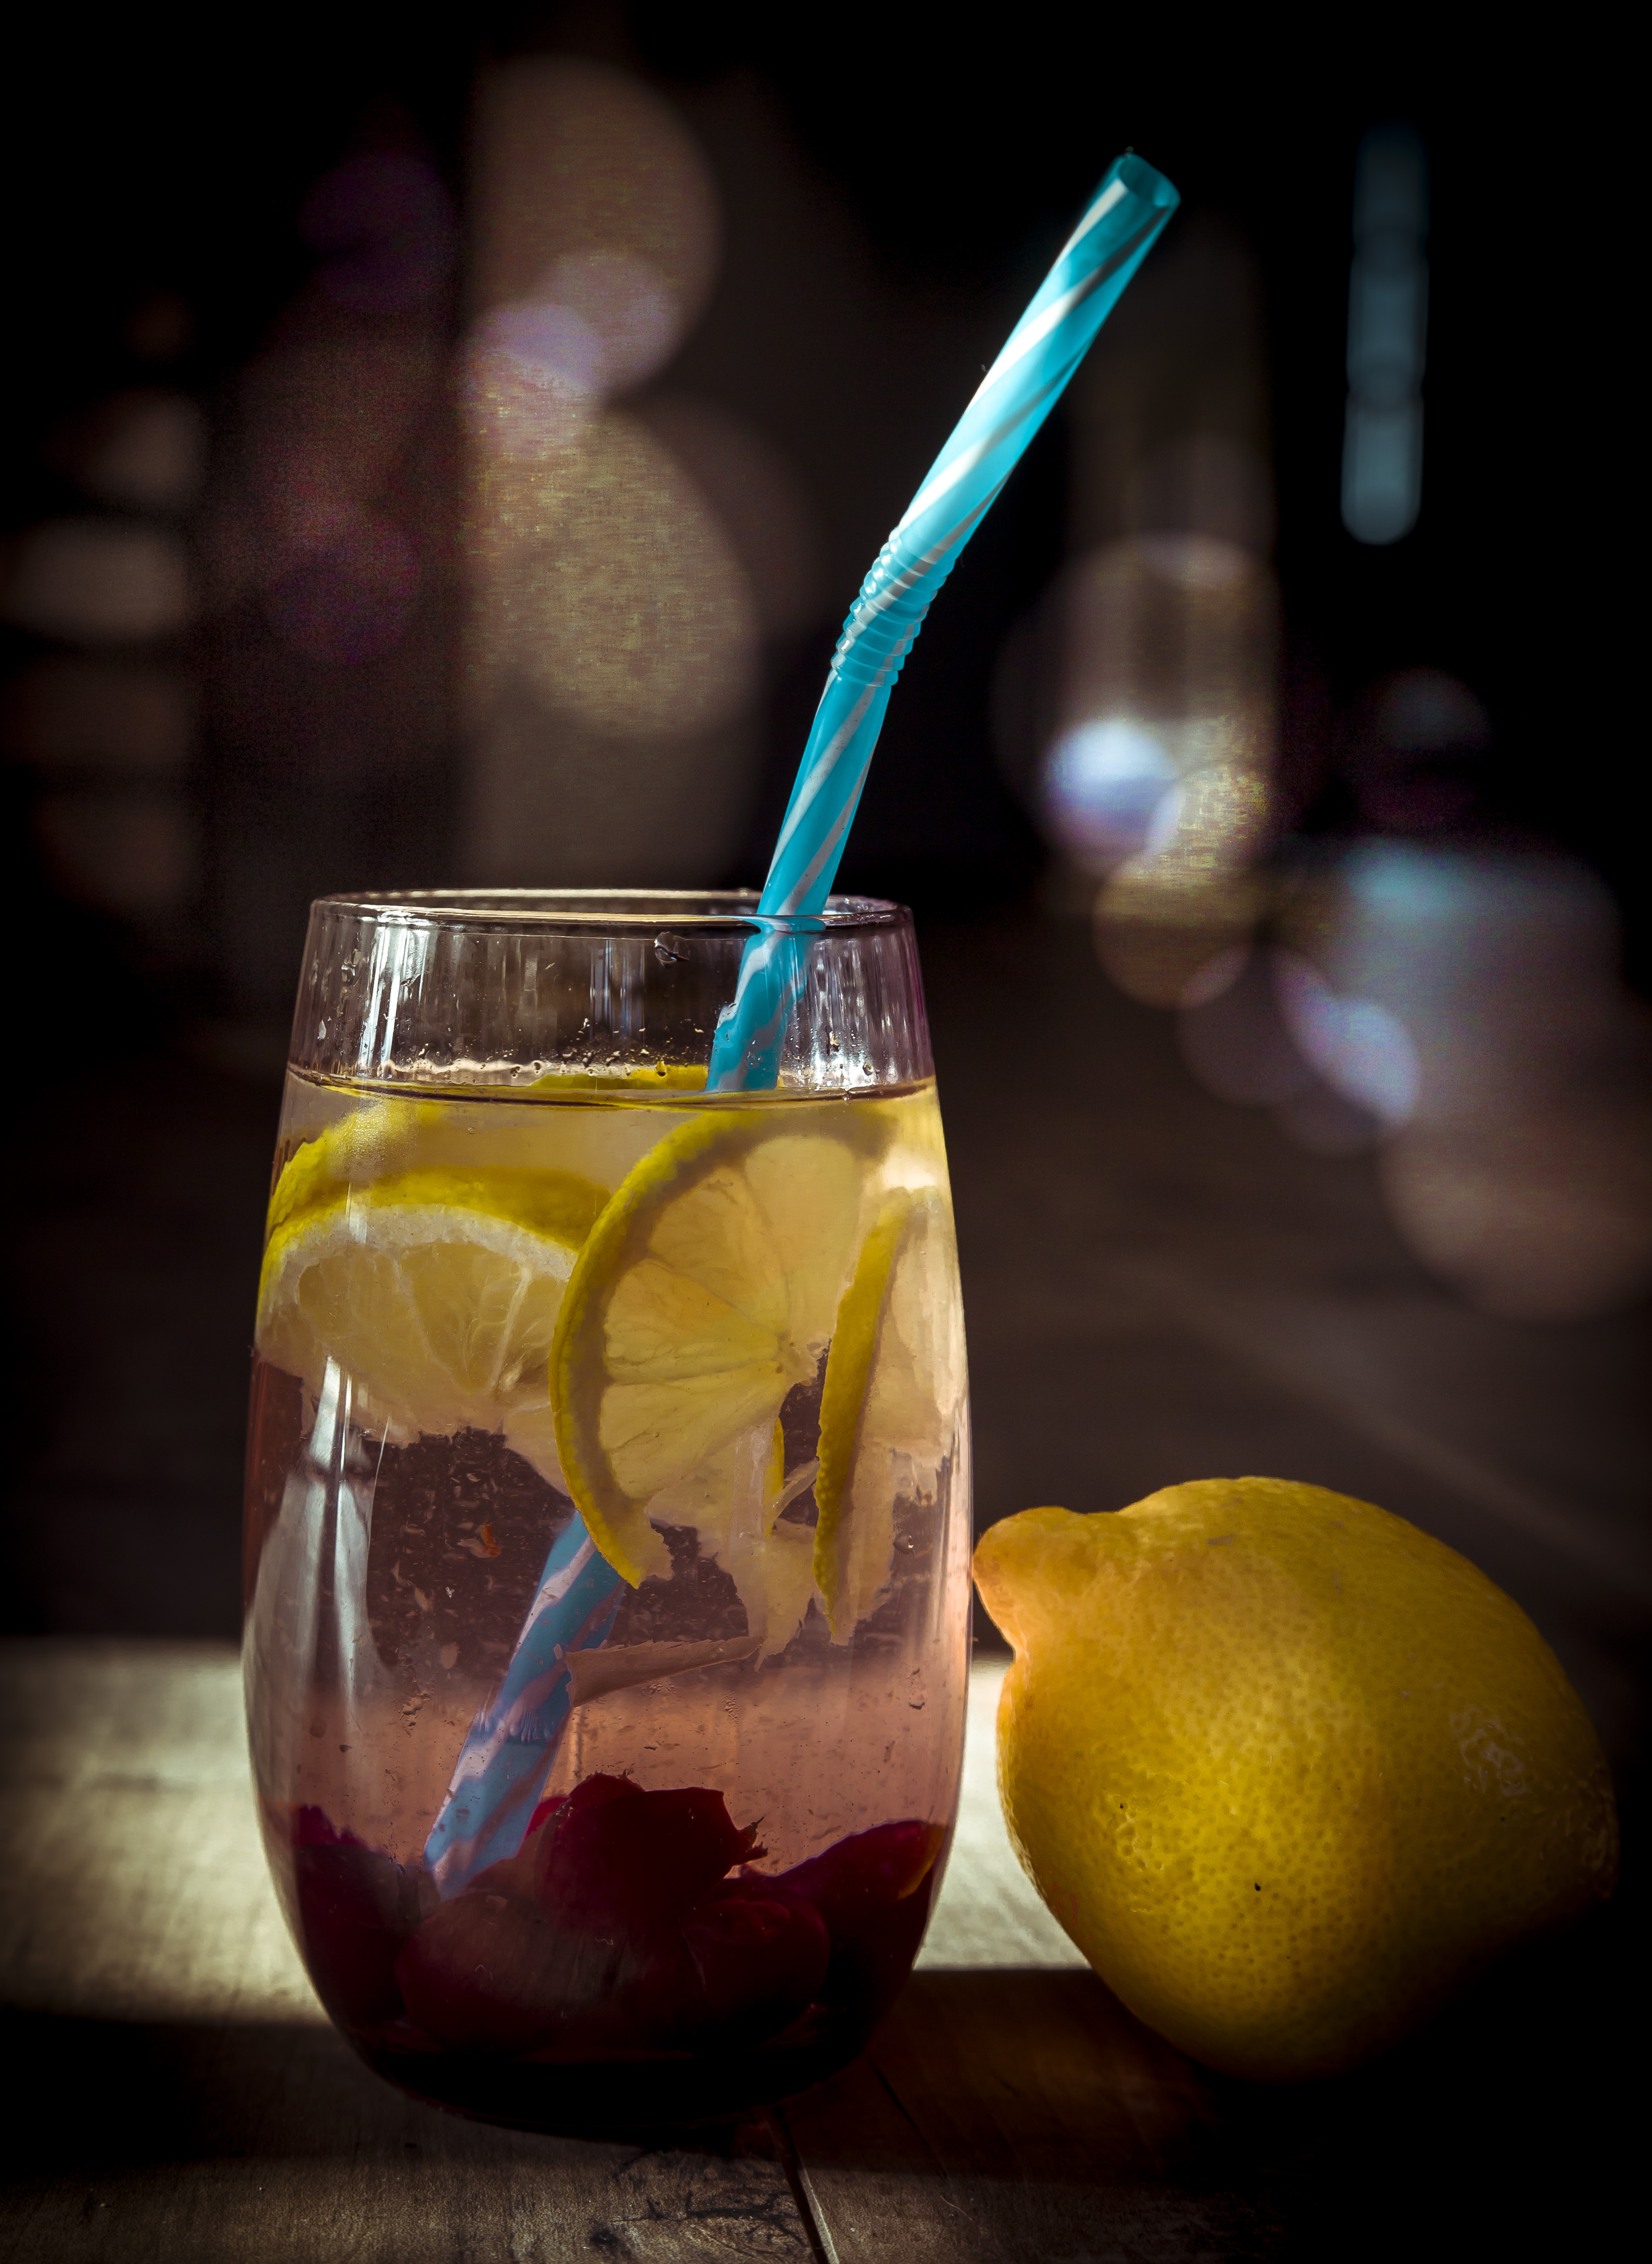
drink, cold, fresh, fruit, glass, clean, tonic, water, lemon, food, tableware, drinking straw, liquid, juice, cocktail, drinkware, ingredient, citrus, cocktail garnish, meyer lemon, classic cocktail, highball glass, lime, persian lime, alcoholic beverage, orange, non alcoholic beverage, soft drink, carbonated soft drinks, key lime, barware, pear, natural foods, citric acid, sweet lemon, limeade, wine cocktail, moscow mule, recipe, kitchen utensil, squash, stemware, produce, superfood, daiquiri, distilled beverage, wine, plant, aperitif, alcohol, citron, Aguas frescas, Tom collins, gin and tonic, calamondin, health shake, liqueur, lemonade, punch, still life photography, coconut water, paradise, sour, whiskey sour, apple, fizz, spritzer, yuzu, sweetness, garnish, wine glass, champagne stemware, still life, Corpse reviver, margarita, smoothie, table, flowering plant, vegetable juice